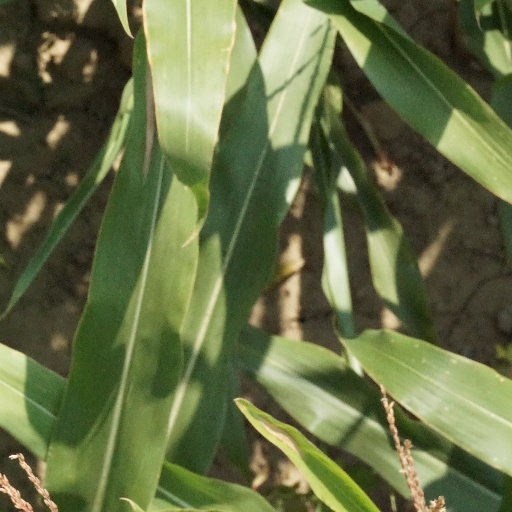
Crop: maize; corn